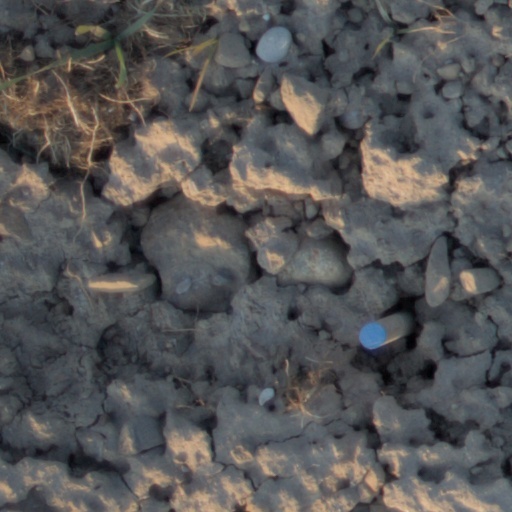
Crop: wheat